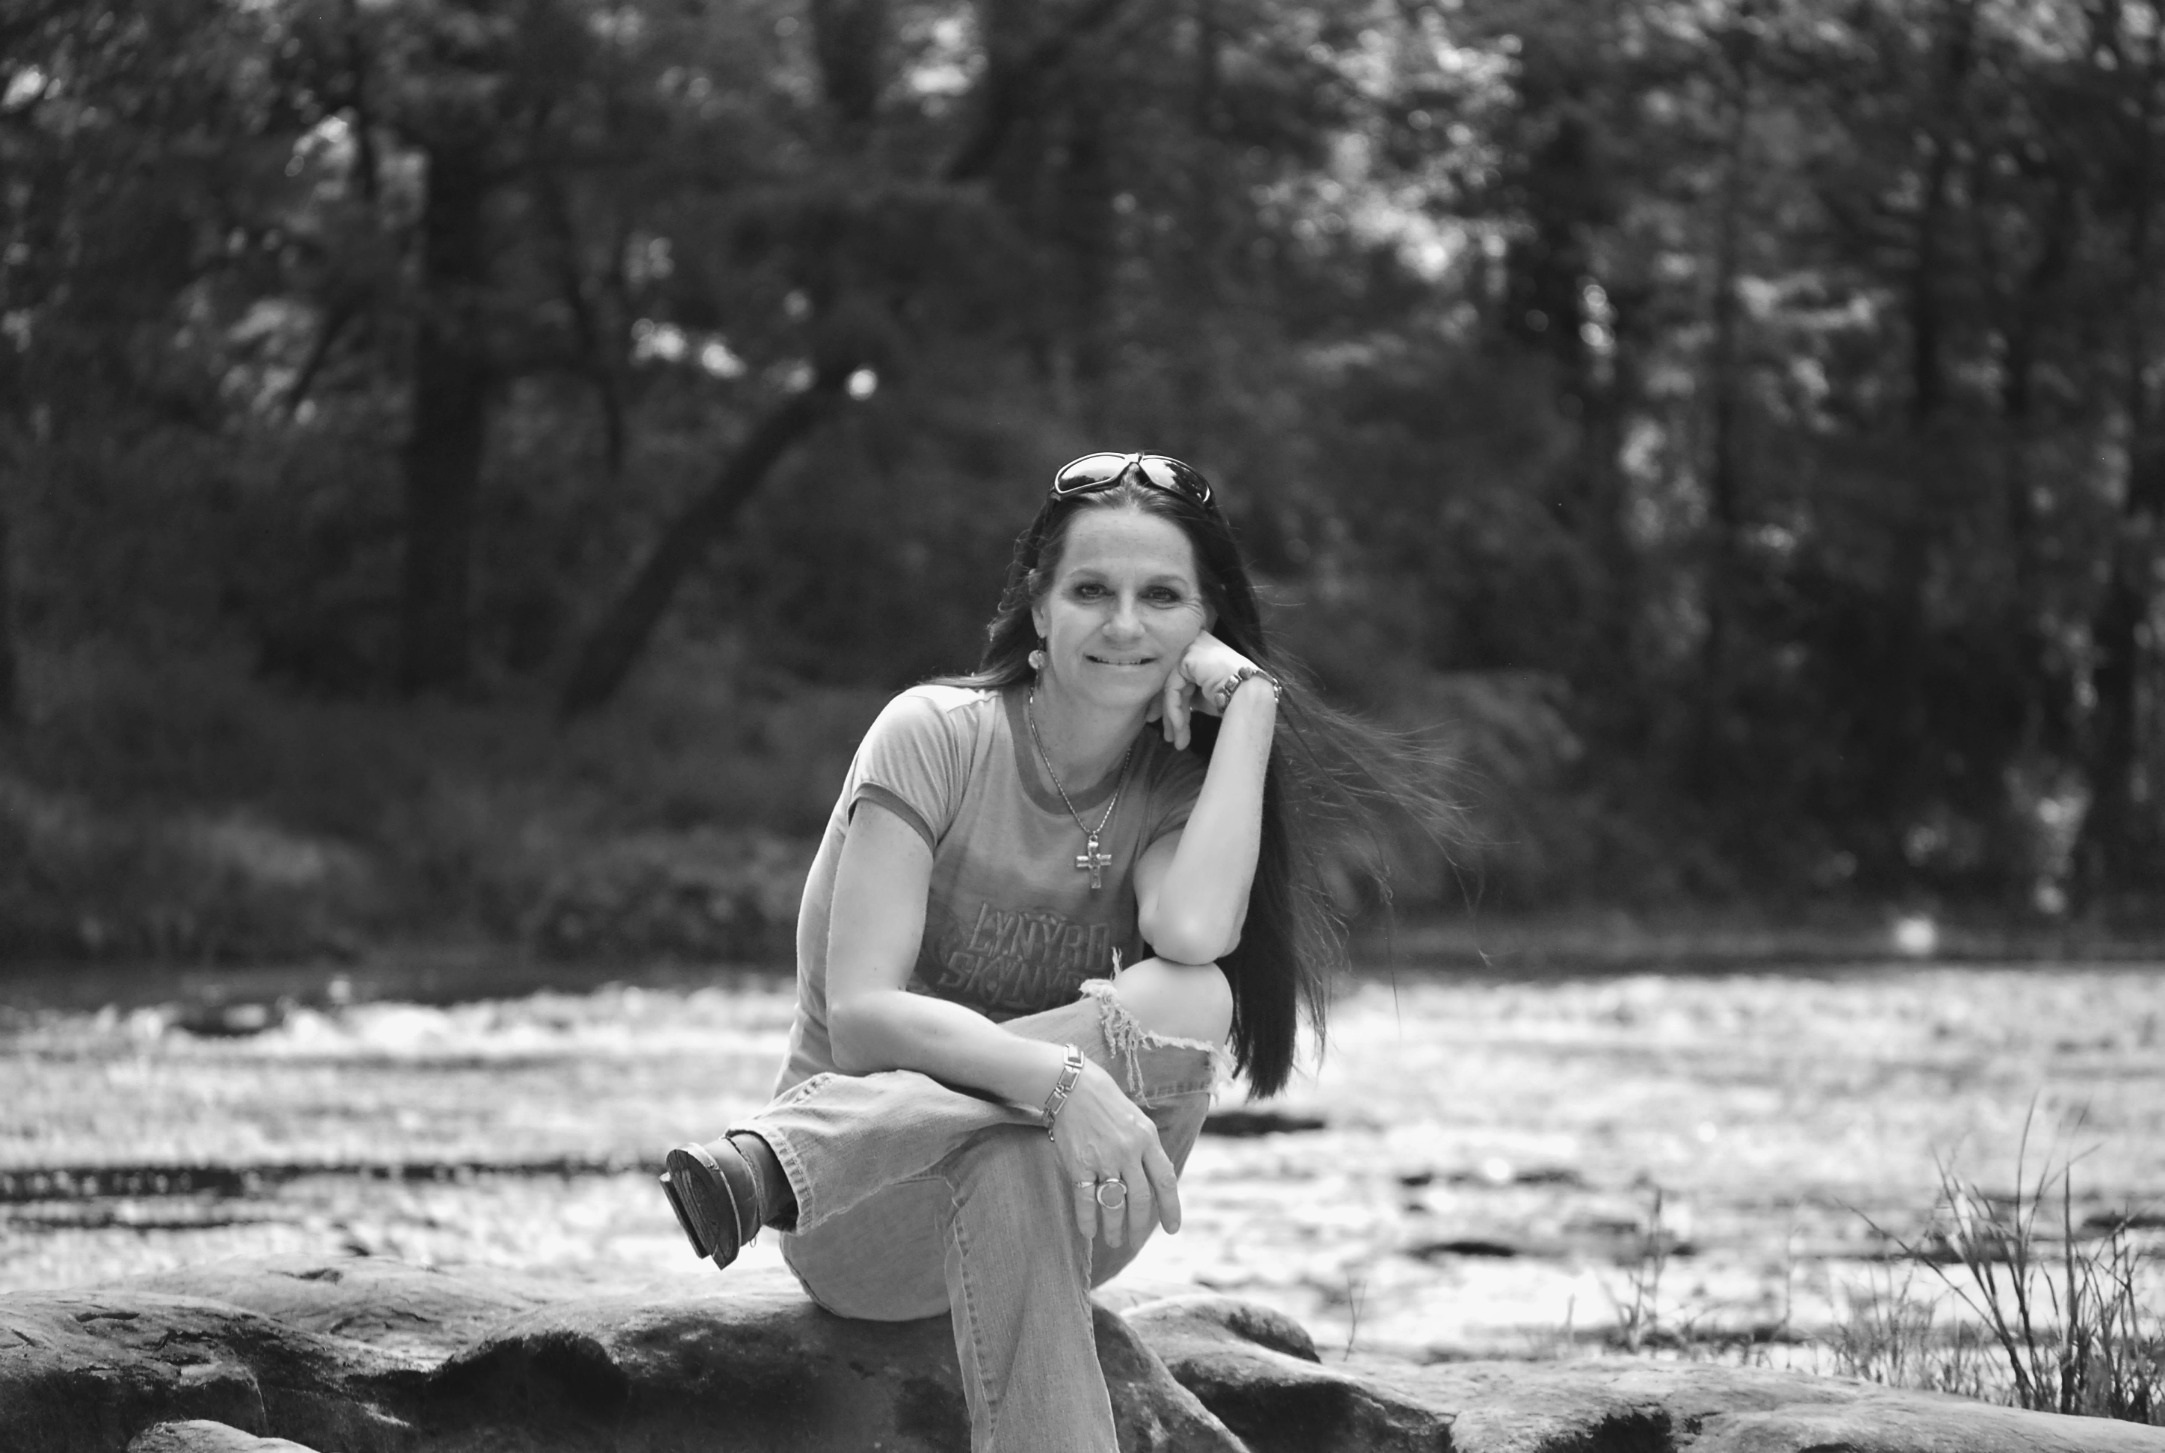
water, rock, black and white, woman, white, photography, female, sitting, black, monochrome, outdoors, photograph, relaxed, monochrome photography, portrait photography, human positions